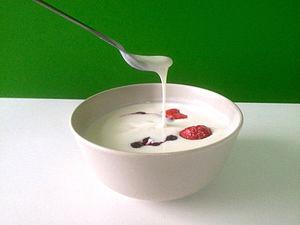
Le viili est une variété mésophilique de lait fermenté d'origine nordique et plus particulièrement scandinave.